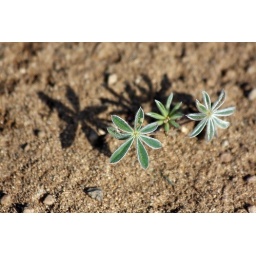
a lone small plant in the middle of the sand